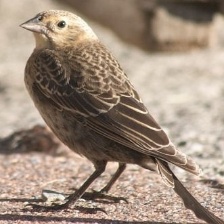
Species: BROWN HEADED COWBIRD
Scientific name: MOLOTHRUS ATER